Knights of the Golden Horseshoe Expedition

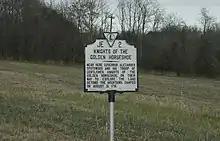
Campsite of the expedition

When Spotswood returned to Williamsburg, he actually claimed that the intention of the Expedition was to look for a way to Lake Erie, with a view to eventually thwarting the growing French presence in the region. He also sought permission from Britain to make a second expedition to scout for an outpost location on the Great Lakes; however he never received it.